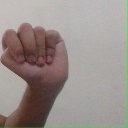
अक्षर: ठ